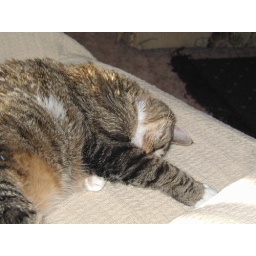
My cat sleeping peacefully in MY recliner